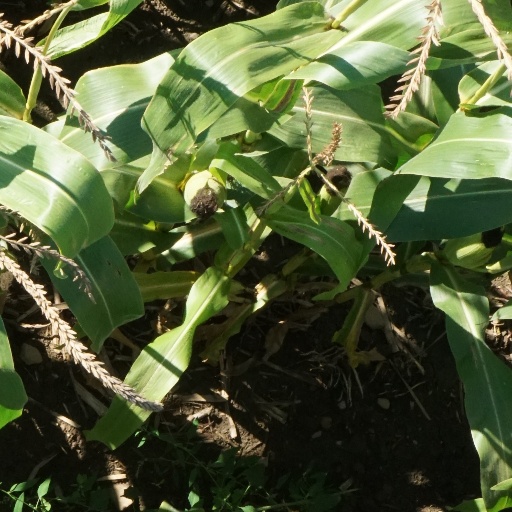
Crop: maize; corn